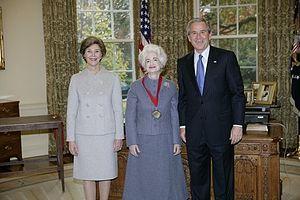
La National Humanities Medal est un prix américain qui récompense chaque année plusieurs personnes, groupes ou institutions pour des activités qui ont contribué à la compréhension, au développement de la recherche ou à la préservation des ressources dans le champ des sciences humaines.